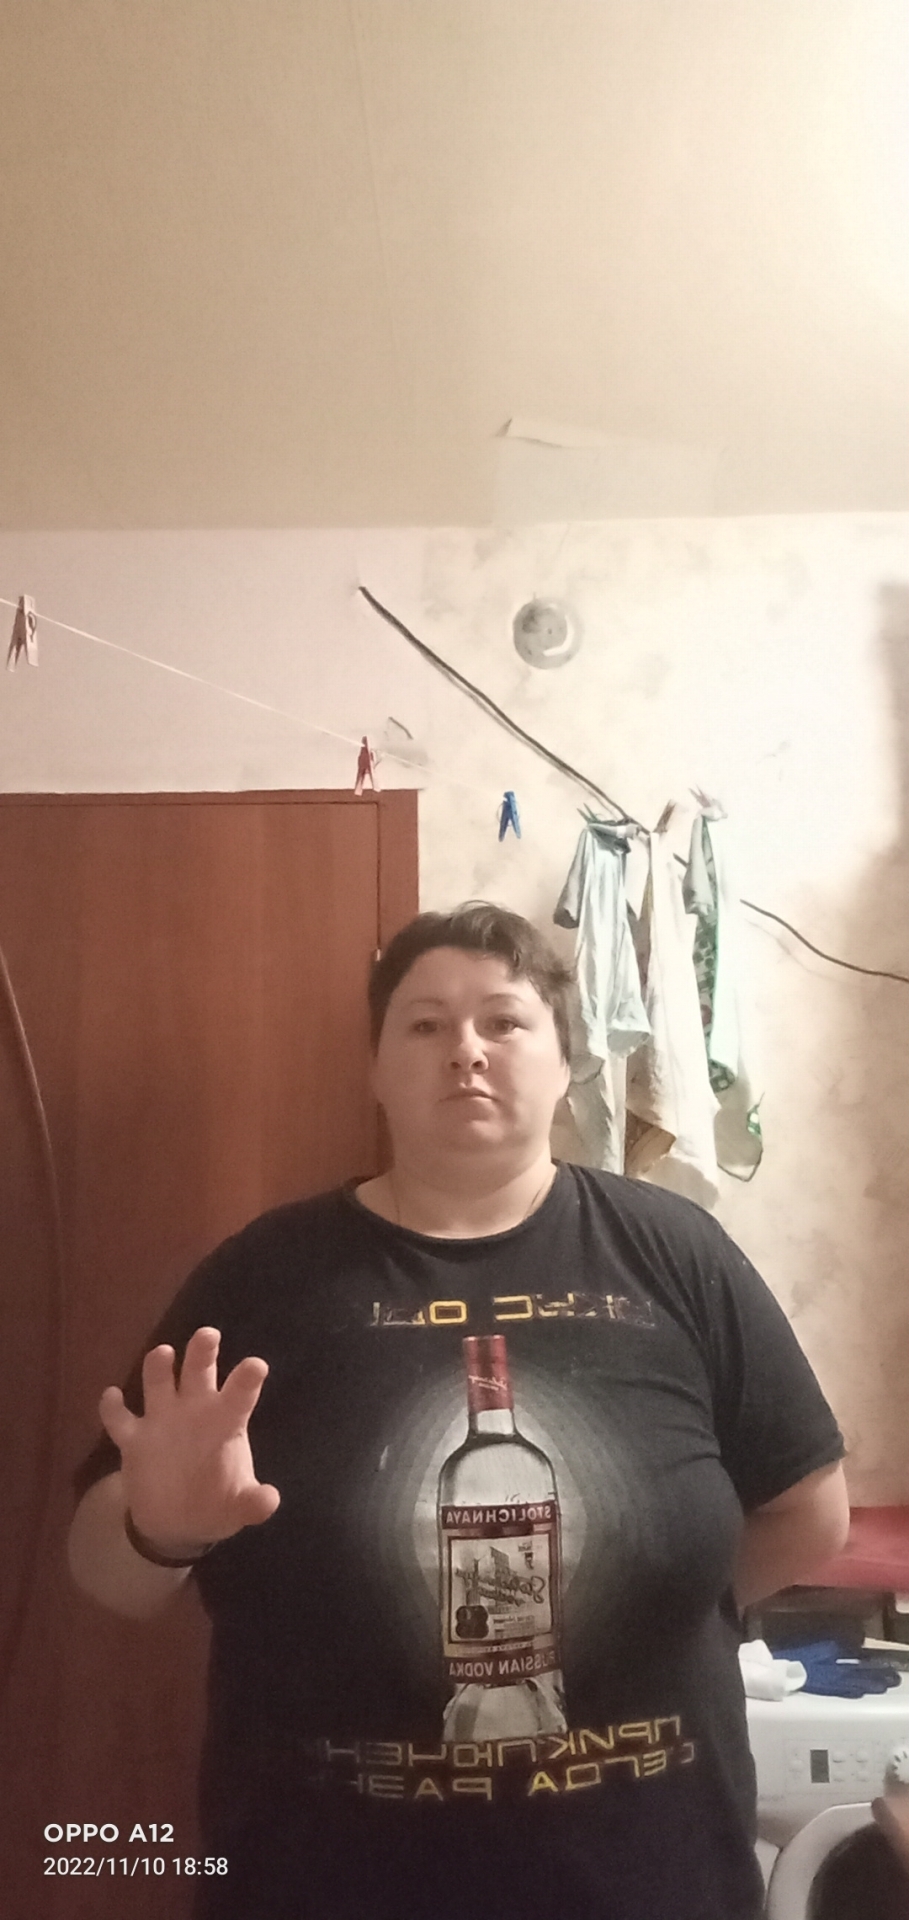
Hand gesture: grabbing